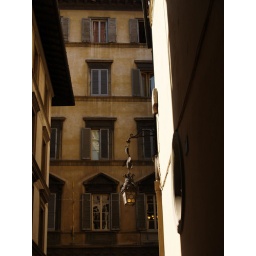
Florence street lamp in morning light